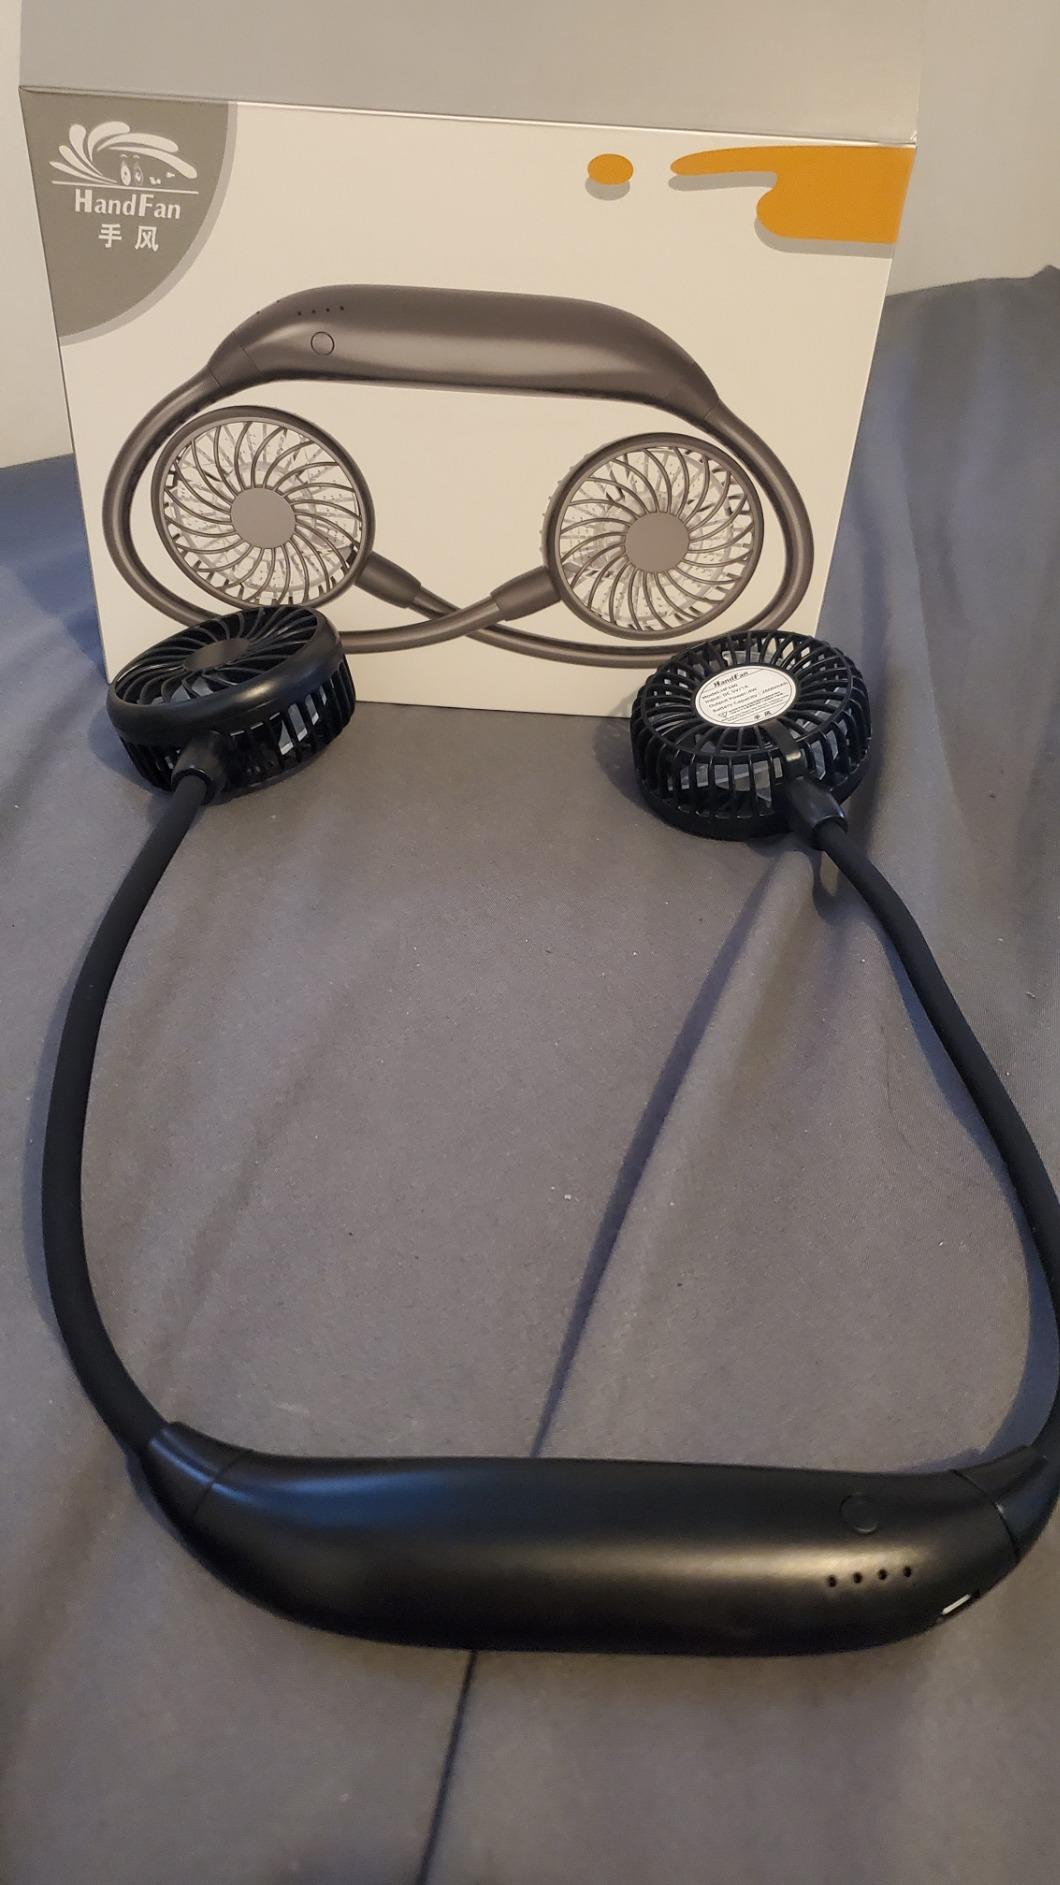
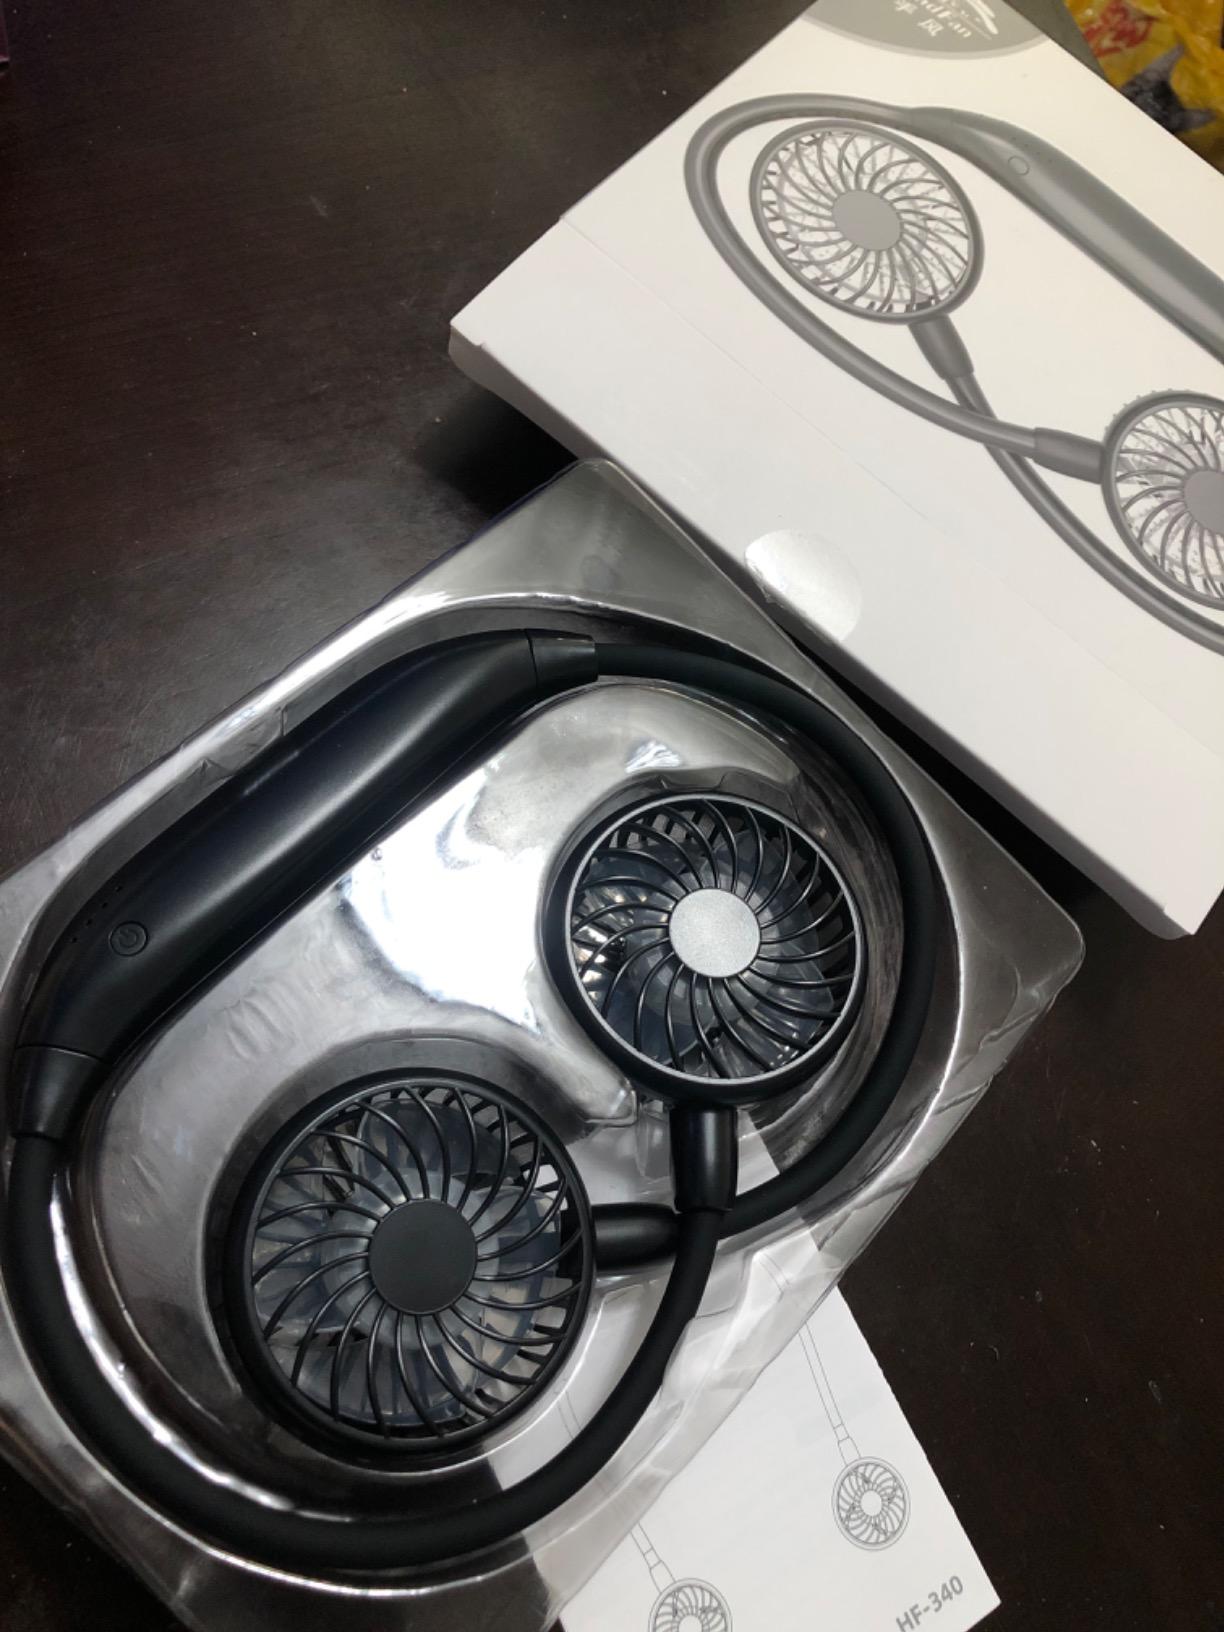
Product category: fan
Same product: yes